Transformers: Fall of Cybertron

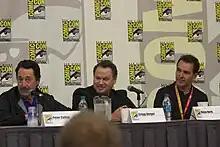
Peter Cullen, Gregg Berger, and Nolan North at the "Fall of Cybertron" panel at the 2012 Comic-Con International.

At E3 2012 veteran Transformers voice actors Peter Cullen and Fred Tatasciore were confirmed to reprise their respective roles of Optimus Prime and Megatron. Tatasciore also voices Ratchet and the city-sized Transformer Metroplex. Gregg Berger voices Grimlock from "The Transformers" for the first time in twenty-five years. Other cast members include: Troy Baker as Jazz, Jetfire, and Kickback; Keith Szarabajka as Ironhide; Nolan North as Cliffjumper, Bruticus and Brawl; Steven Blum as Shockwave, Swindle and Sharpshot; Isaac C. Singleton Jr. as Soundwave and Sam Riegel as Starscream. Jim Ward provides the voice for Perceptor, David Boat voices Vortex, Travis Willingham performs as Sideswipe, Slug and Onslaught, Jamieson Price voices Warpath, and Keith Silverstein portrays Blast-Off and Rumble.